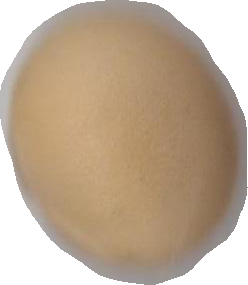
Variety: Dega